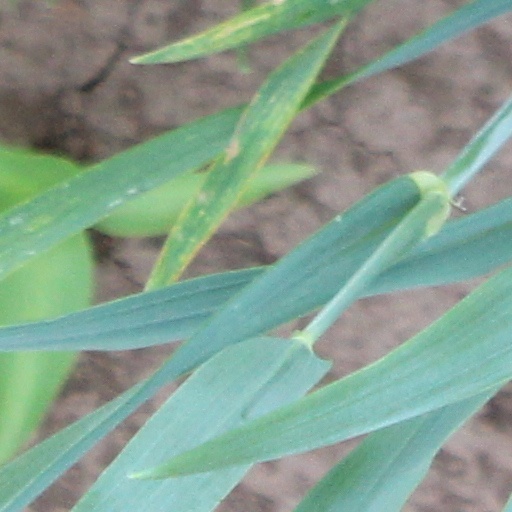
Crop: wheat